Dehradun

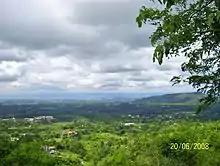
A cloudy view of Rajpur Town, Dehradun

Dehradun itself derives its name from the historical fact that Ram Rai, the eldest son of the Seventh Sikh Guru Har Rai, set up his "Dera" (camp) in "dun" (valley) in 1676. This 'Dera Dun' later on became Dehradun.